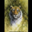
Label: tiger